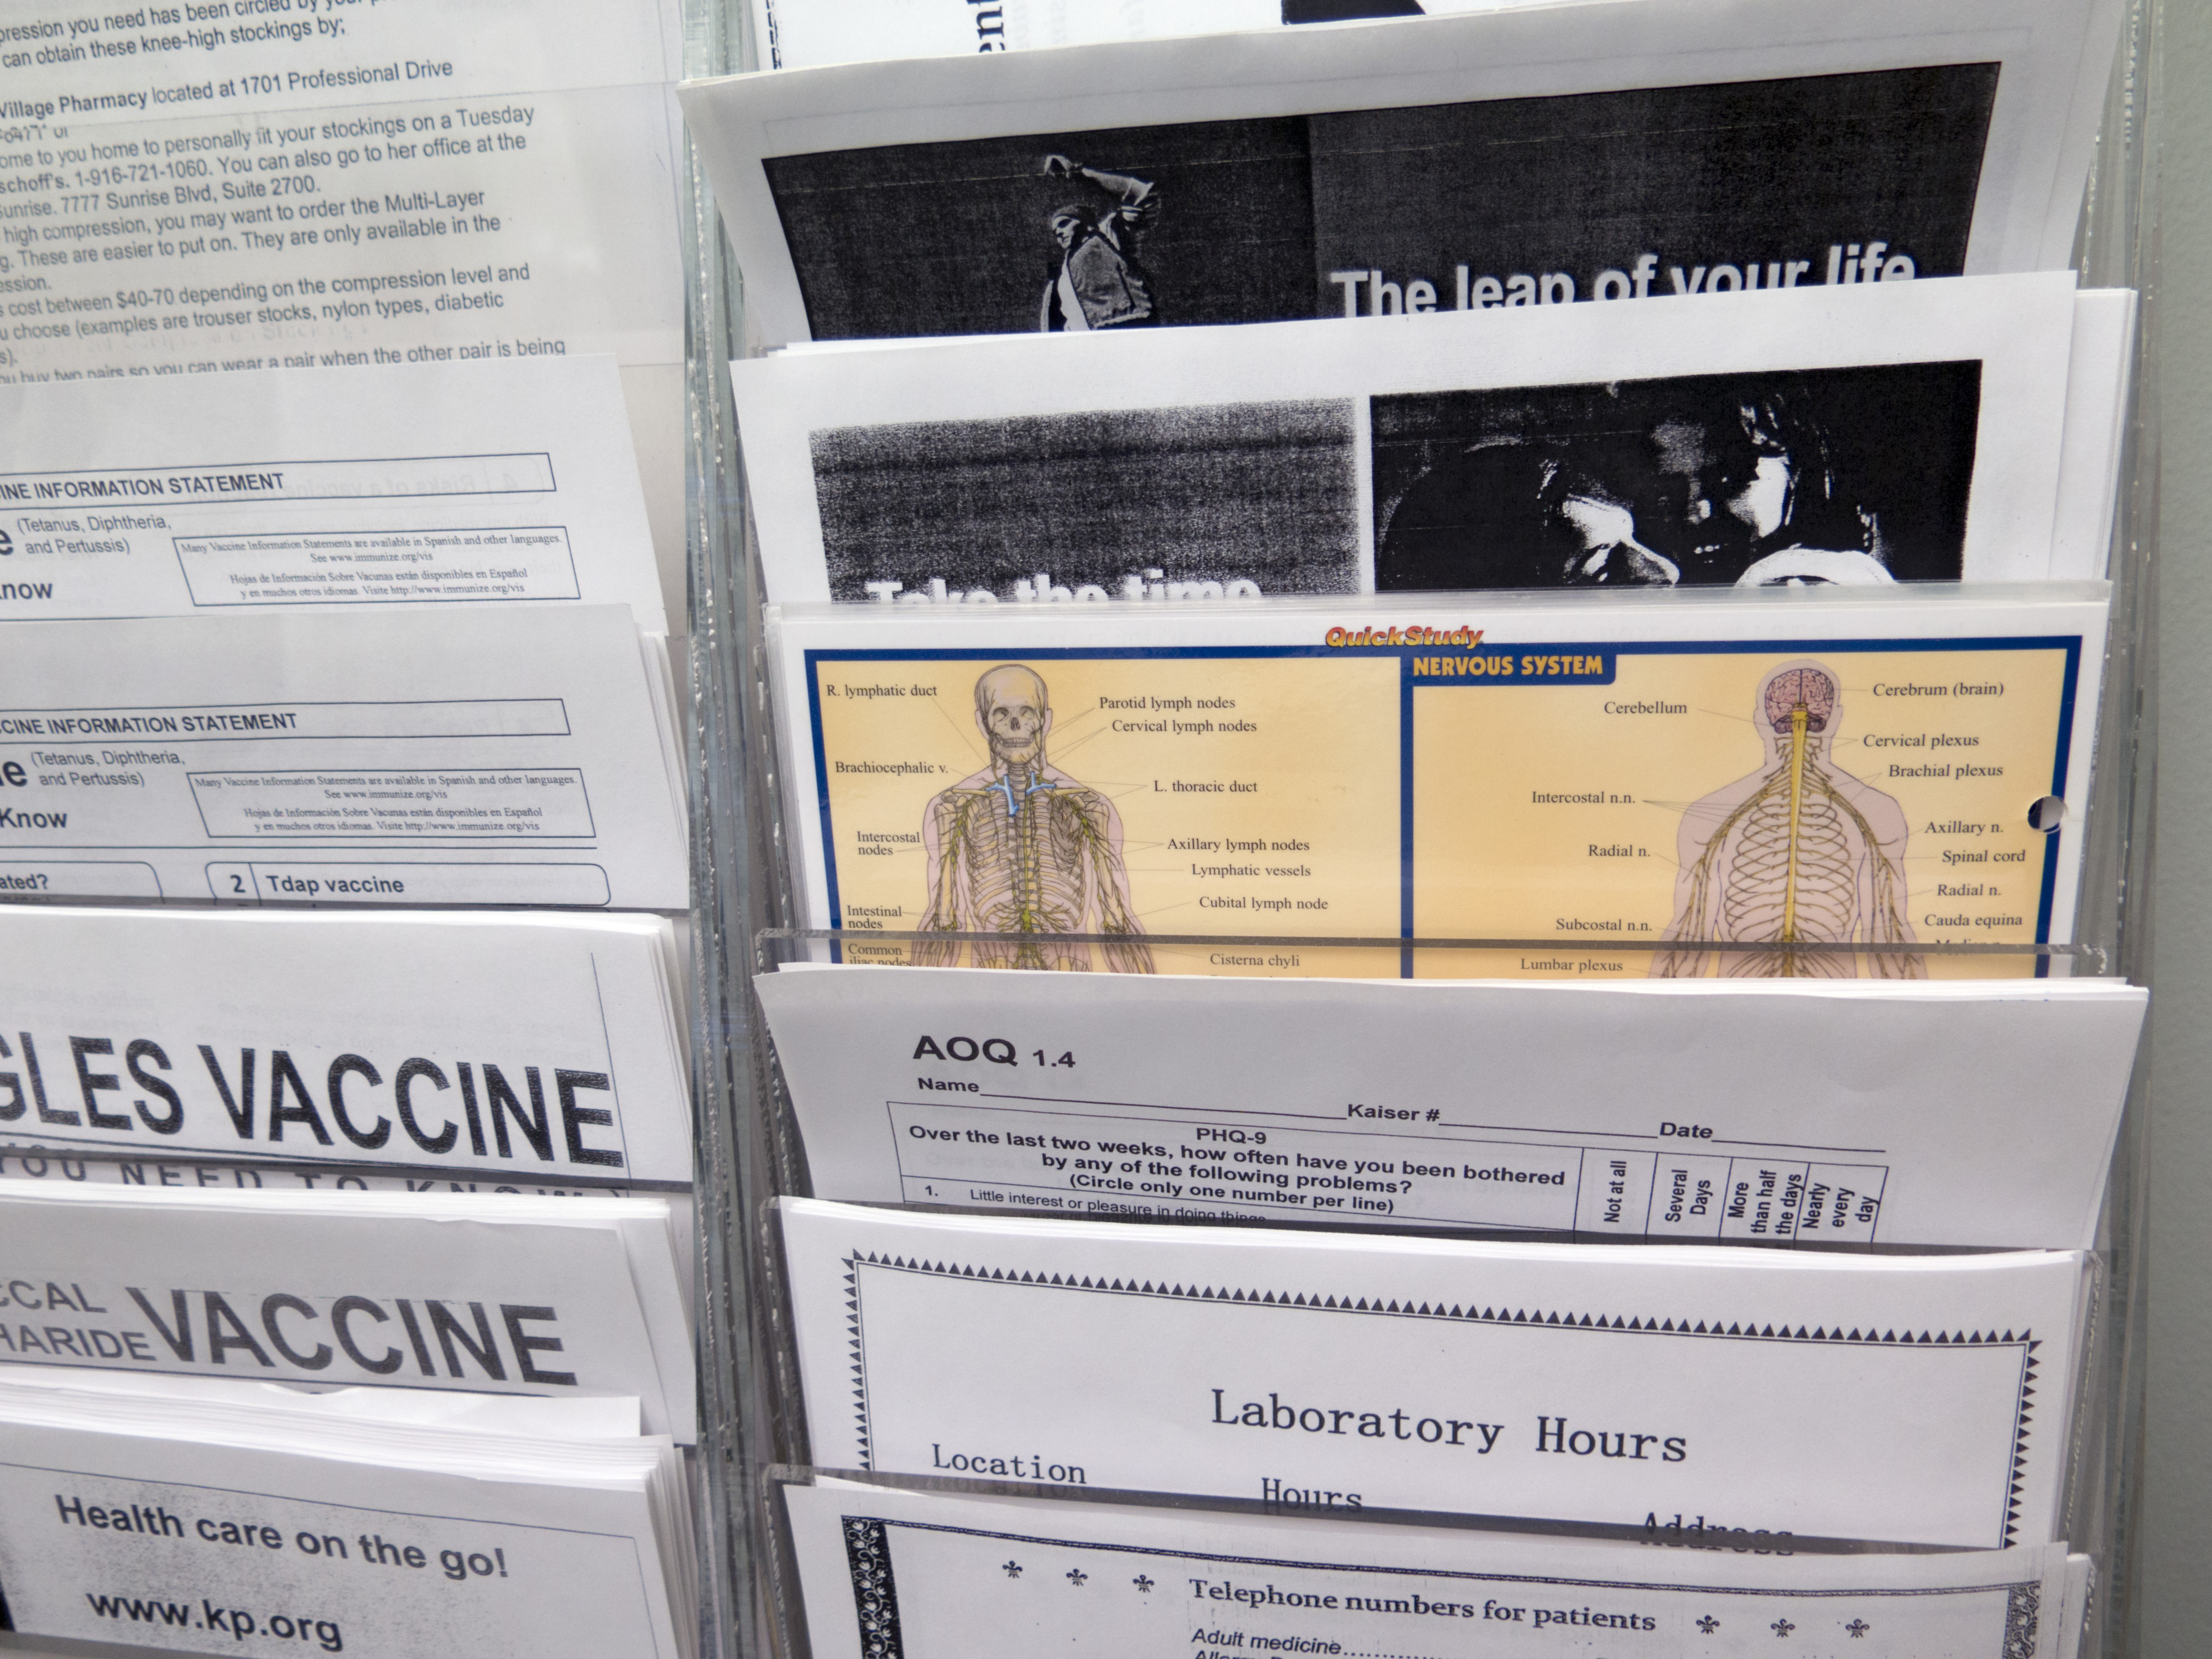
advertising, newspaper, interior design, brand, literature, design, document, doctor, kaiser, sick, illness, examroom, doctorssoffice